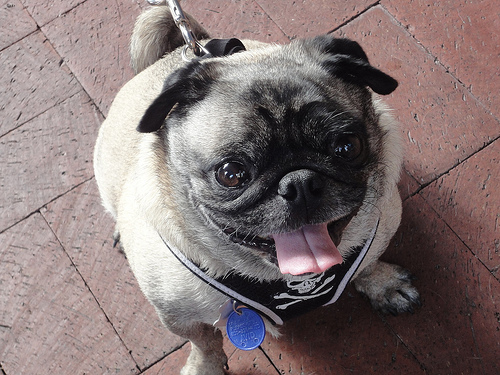
Animal: dog
Breed: pug